Presbyterianism in the United States

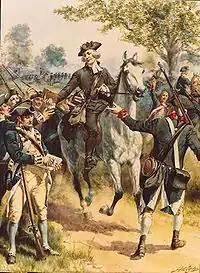
Presbyterian minister and staunch patriot Rev. James Caldwell at the Battle of Springfield

Presbyterianism has had a presence in the United States since colonial times and has exerted an important influence over broader American religion and culture. Throughout US History, Presbyterians have played a prominent role in society. From originally arriving in the new world in the early 1640's, they formed the first Presbytery in 1706 under Rev. Francis Makemie in Philadelphia. Presbyterians largely came from Scotland or Ulster (Northern Ireland today) to the middle colonies, most commonly Pennsylvania. Princeton University was established in 1746 by Presbyterians (Particularly Jonathan Dickinson and Aaron Burr Sr.) to rigorously educate clergymen in alignment to the theology pioneered by William Tennent, and later went on to produce the "Princeton Theologians" such as Charles Hodge. Under the influence of Scottish theologians like Samuel Rutherford, Presbyterians largely believed in the idea that "Resistance to tyranny is obedience to God", as stated first by John Knox, and later argued for in Rutherford's book Lex Rex. That famous quote originally said by John Knox was later echoed by Jonathan Mayhew, Benjamin Franklin, and Thomas Jefferson, who (though not Presbyterian themselves) all supported the concept of it being a divine duty to rebel against tyrants. Vastly in fervent support of the American Revolution, the Revolutionary War was dubbed the "Presbyterian Rebellion" by King George III and other loyalists. Since the founding of the United States, many Presbyterians, both laity and clergy, from both the pulpit and presidency, have greatly shaped and influenced the history and culture of the United States.